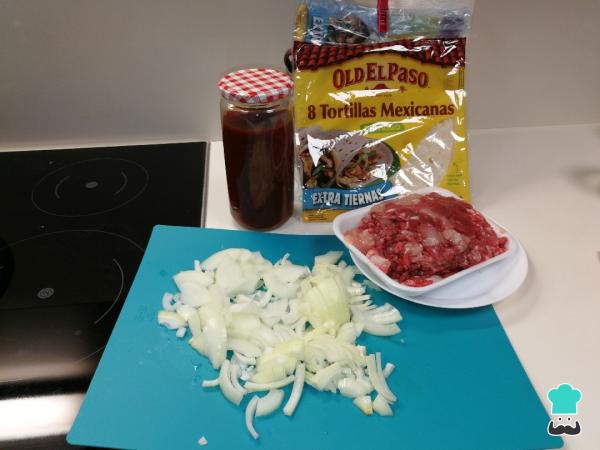
Preparamos los ingredientes con antelación de las fajitas de carne picada. La cebolla se parte en juliana y la carne en trozos pequeños.